Le prophète

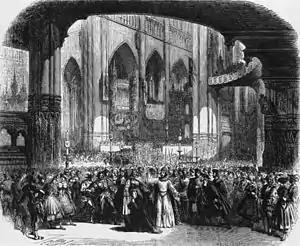
Act 4, scene 2 of the original production, set design by Charles-Antoine Cambon and Joseph Thierry

Le prophète ("The Prophet") is a grand opera in five acts by Giacomo Meyerbeer, which was premiered in Paris on 16 April 1849. The French-language libretto was by Eugène Scribe and Émile Deschamps, after passages from the "Essay on the Manners and Spirit of Nations" by Voltaire. The plot is based on the life of John of Leiden, Anabaptist leader and self-proclaimed "King of Münster" in the 16th century.